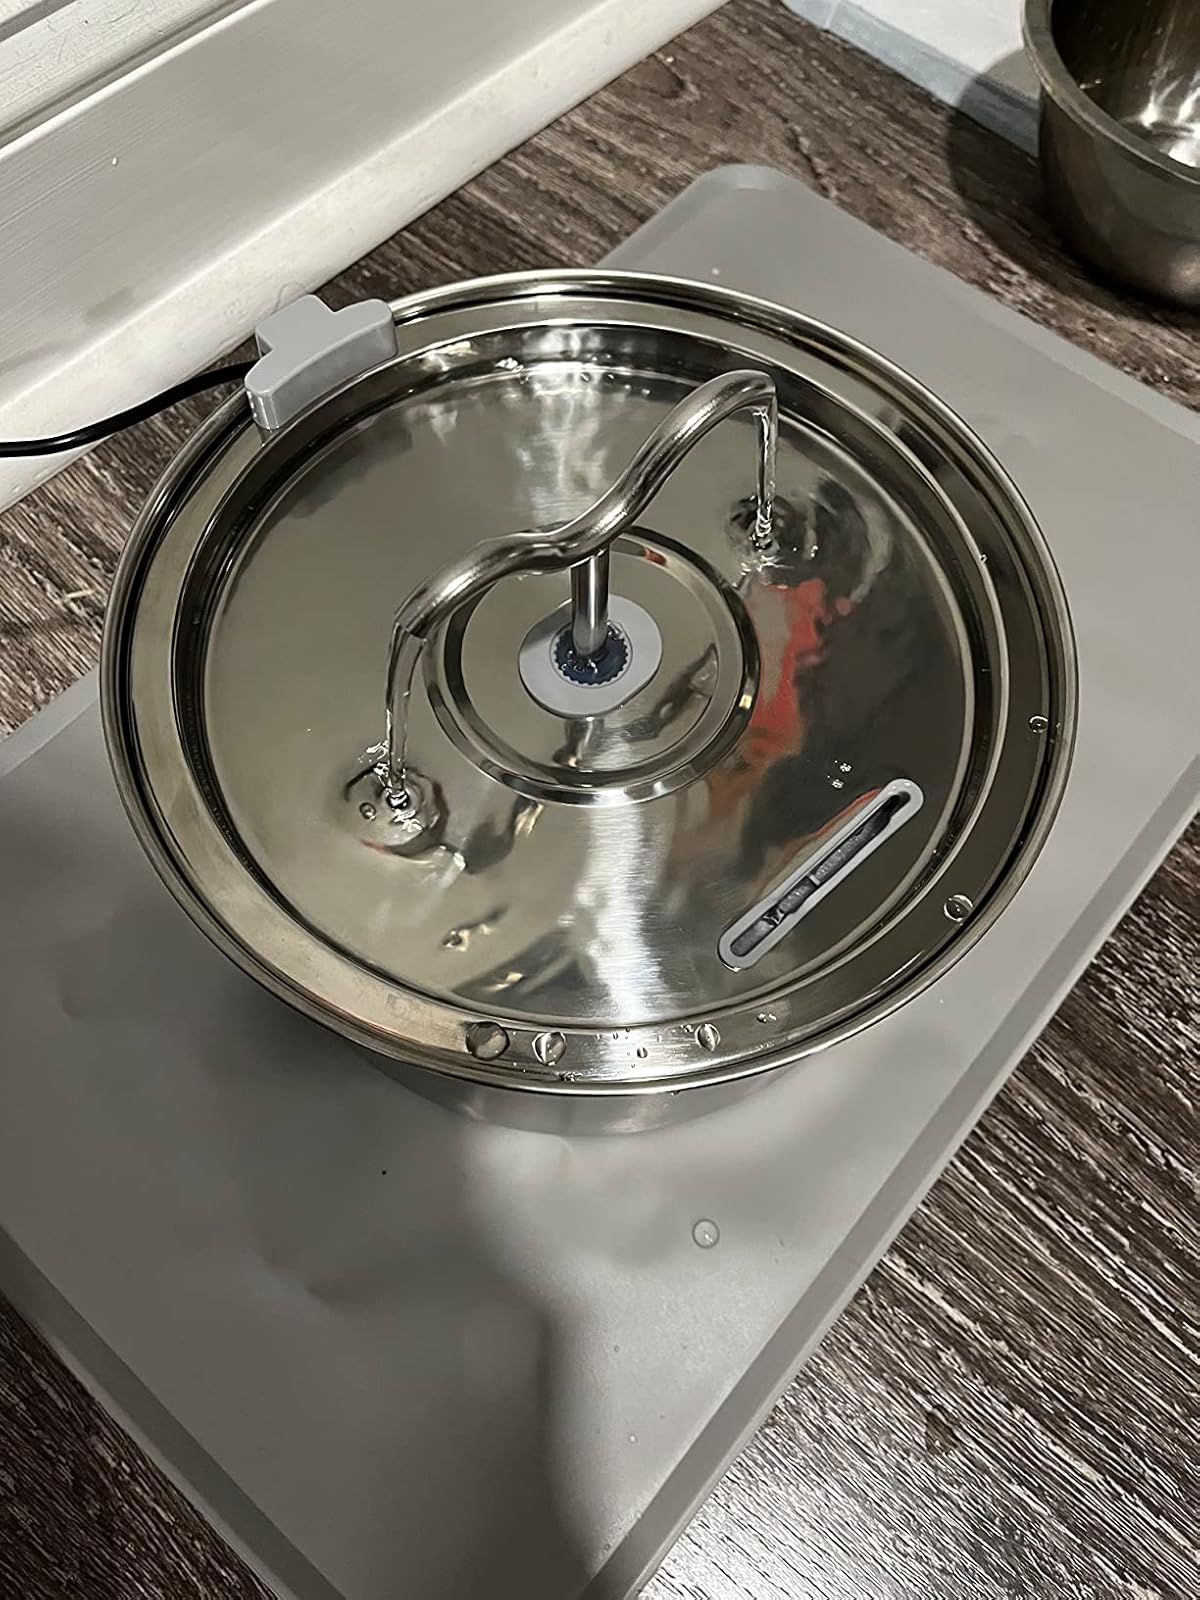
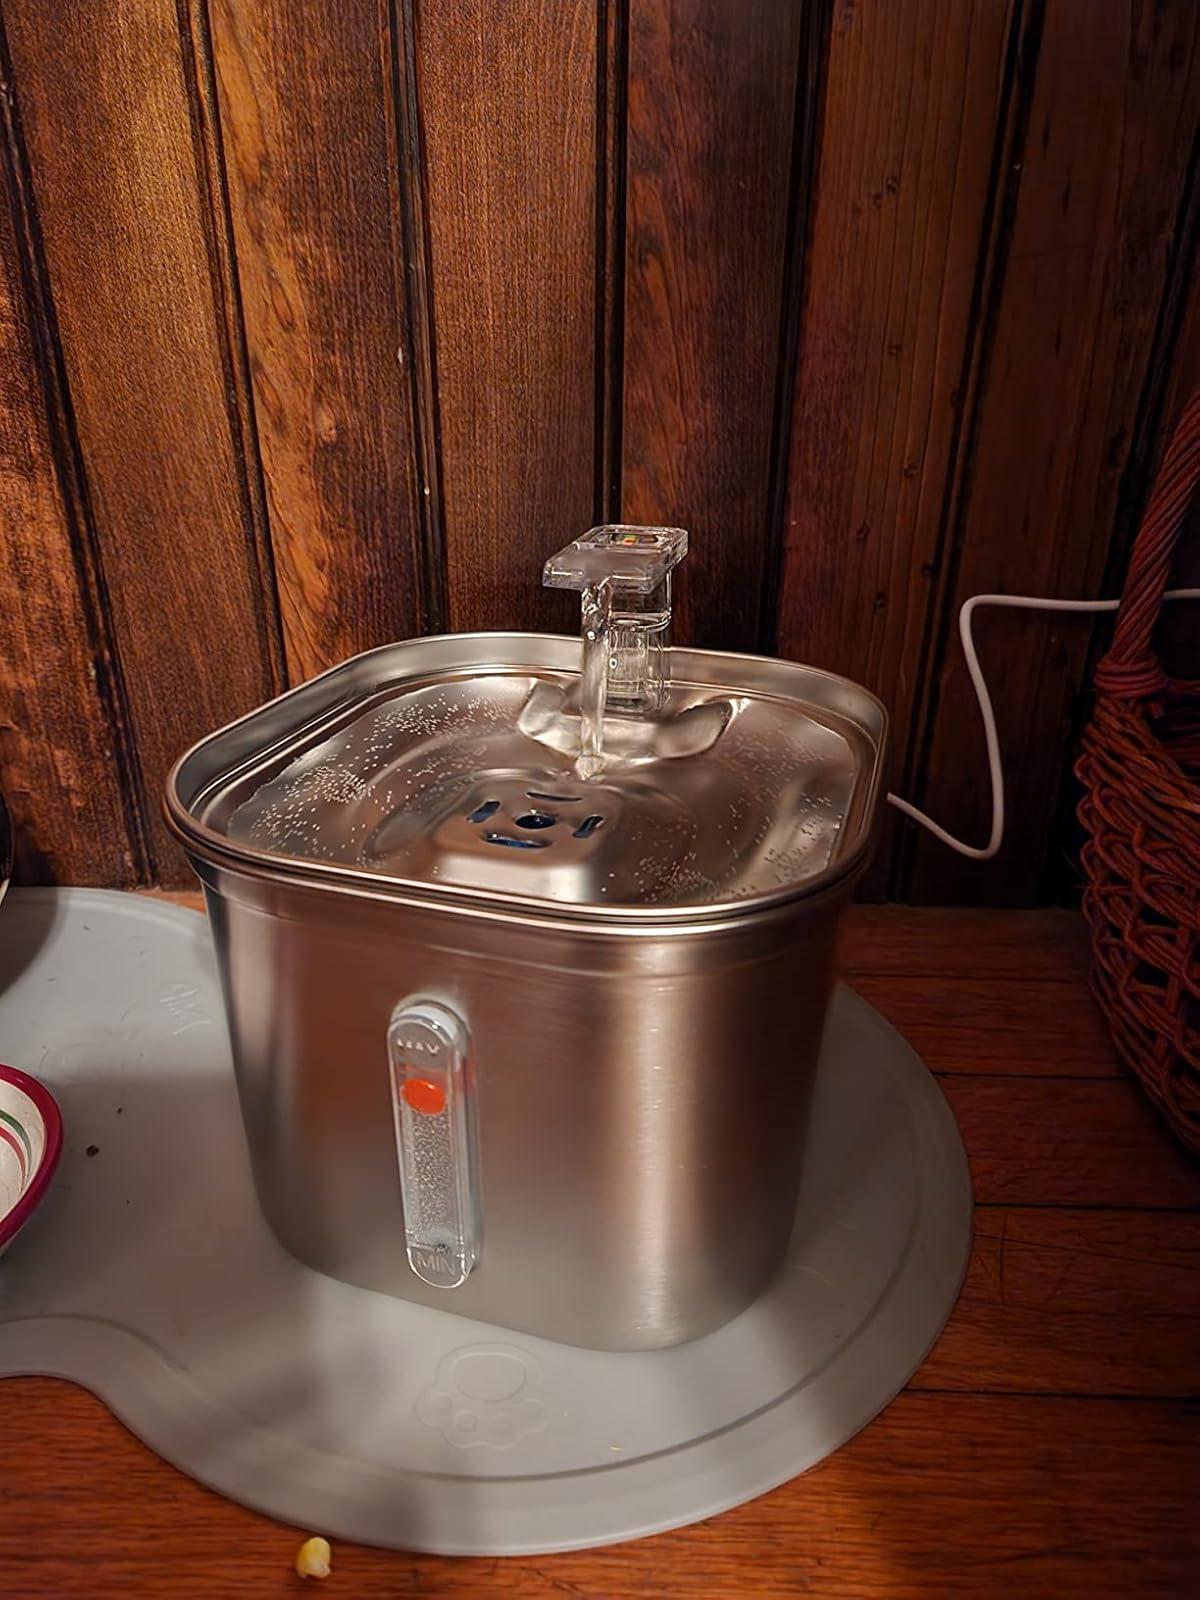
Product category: items_bowl
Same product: no